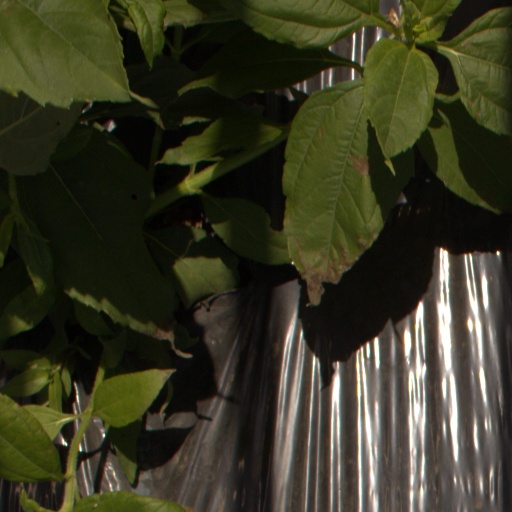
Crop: Jerusalem artichoke